From the Bottom of My Broken Heart

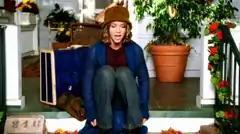
Spears ready to move away from home with her belongings in the music video

Jive Records commissioned a music video for the song to be directed by Gregory Dark. According to Dark, the label hired him with the intention of re-image Spears from the naughty schoolgirl persona of "...Baby One More Time", and stated that they "wanted a much more story-oriented video without dance, one that was serious and emotional." He further stated that, during the filming, "I'd joke with her so that she would loosen up and feel comfortable acting, as opposed to being Britney Spears at that moment." The video was produced by the FM Rocks Production Company.